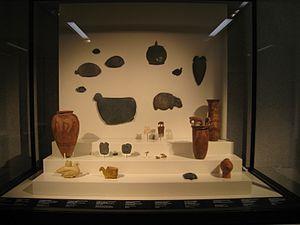
Palettes, céramiques et statuettes de la culture Nagada - Musée égyptien de Berlin